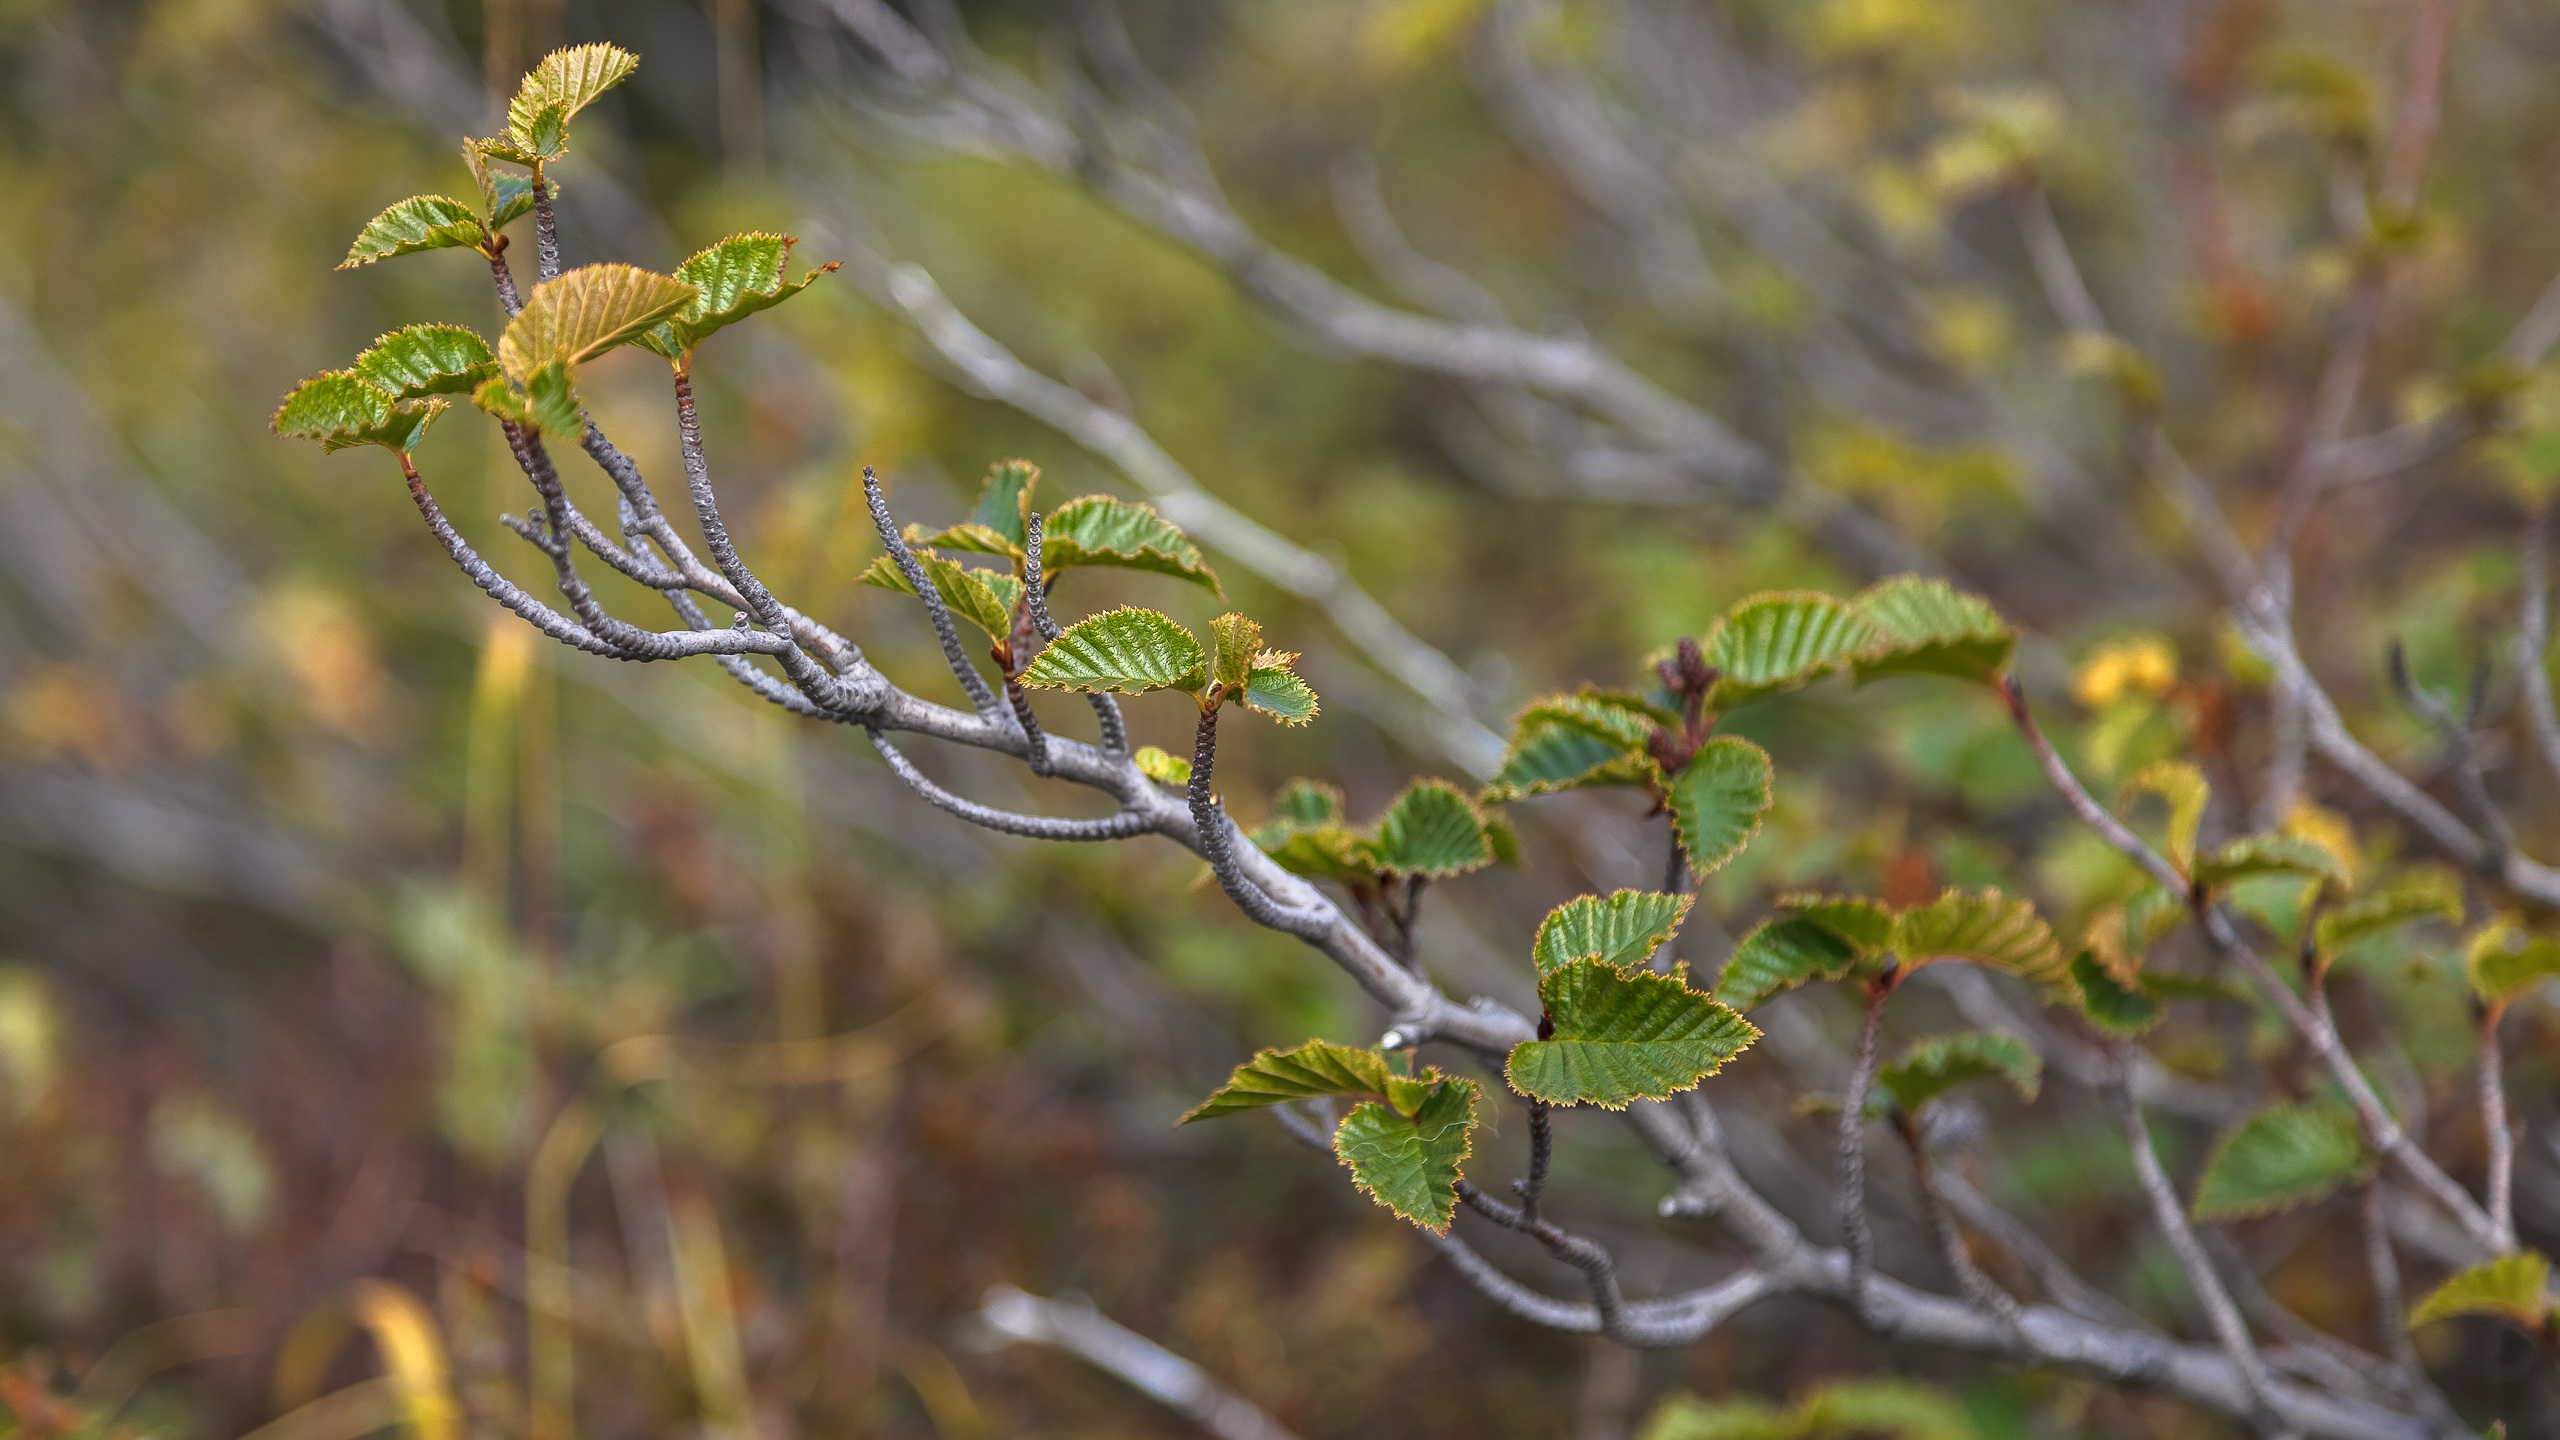
tree, nature, grass, branch, blossom, plant, sunlight, leaf, flower, frost, wildlife, green, produce, autumn, botany, flora, season, twig, wildflower, shrub, deciduous, macro photography, flowering plant, woody plant, land plant, thorns spines and prickles